Christology

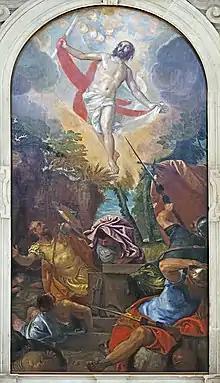
Paolo Veronese, "The Resurrection of Jesus Christ"

Christology is a branch of Christian theology that concerns Jesus. Different denominations have different opinions on questions such as whether Jesus was human, divine, or both, and as a messiah what his role would be in the freeing of the Jewish people from foreign rulers or in the prophesied Kingdom of God, and in the salvation from what would otherwise be the consequences of sin.